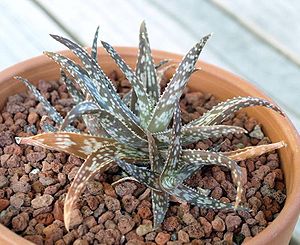
Aloe / Billeder
Aloe er en planteslægt som indeholder ca. 400 arter af sukkulente planter. Den mest almindelige og mest kendte er Aloe Vera, eller ægte Aloe.